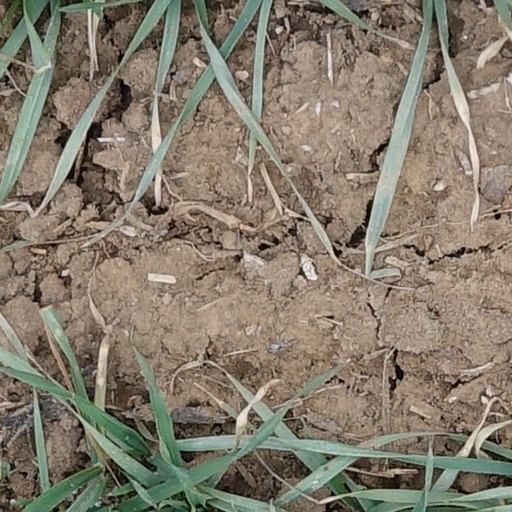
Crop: wheat